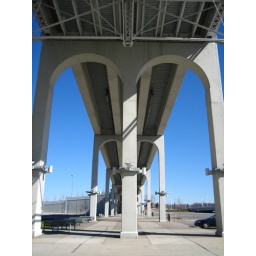
Under a bridge under blue sky.